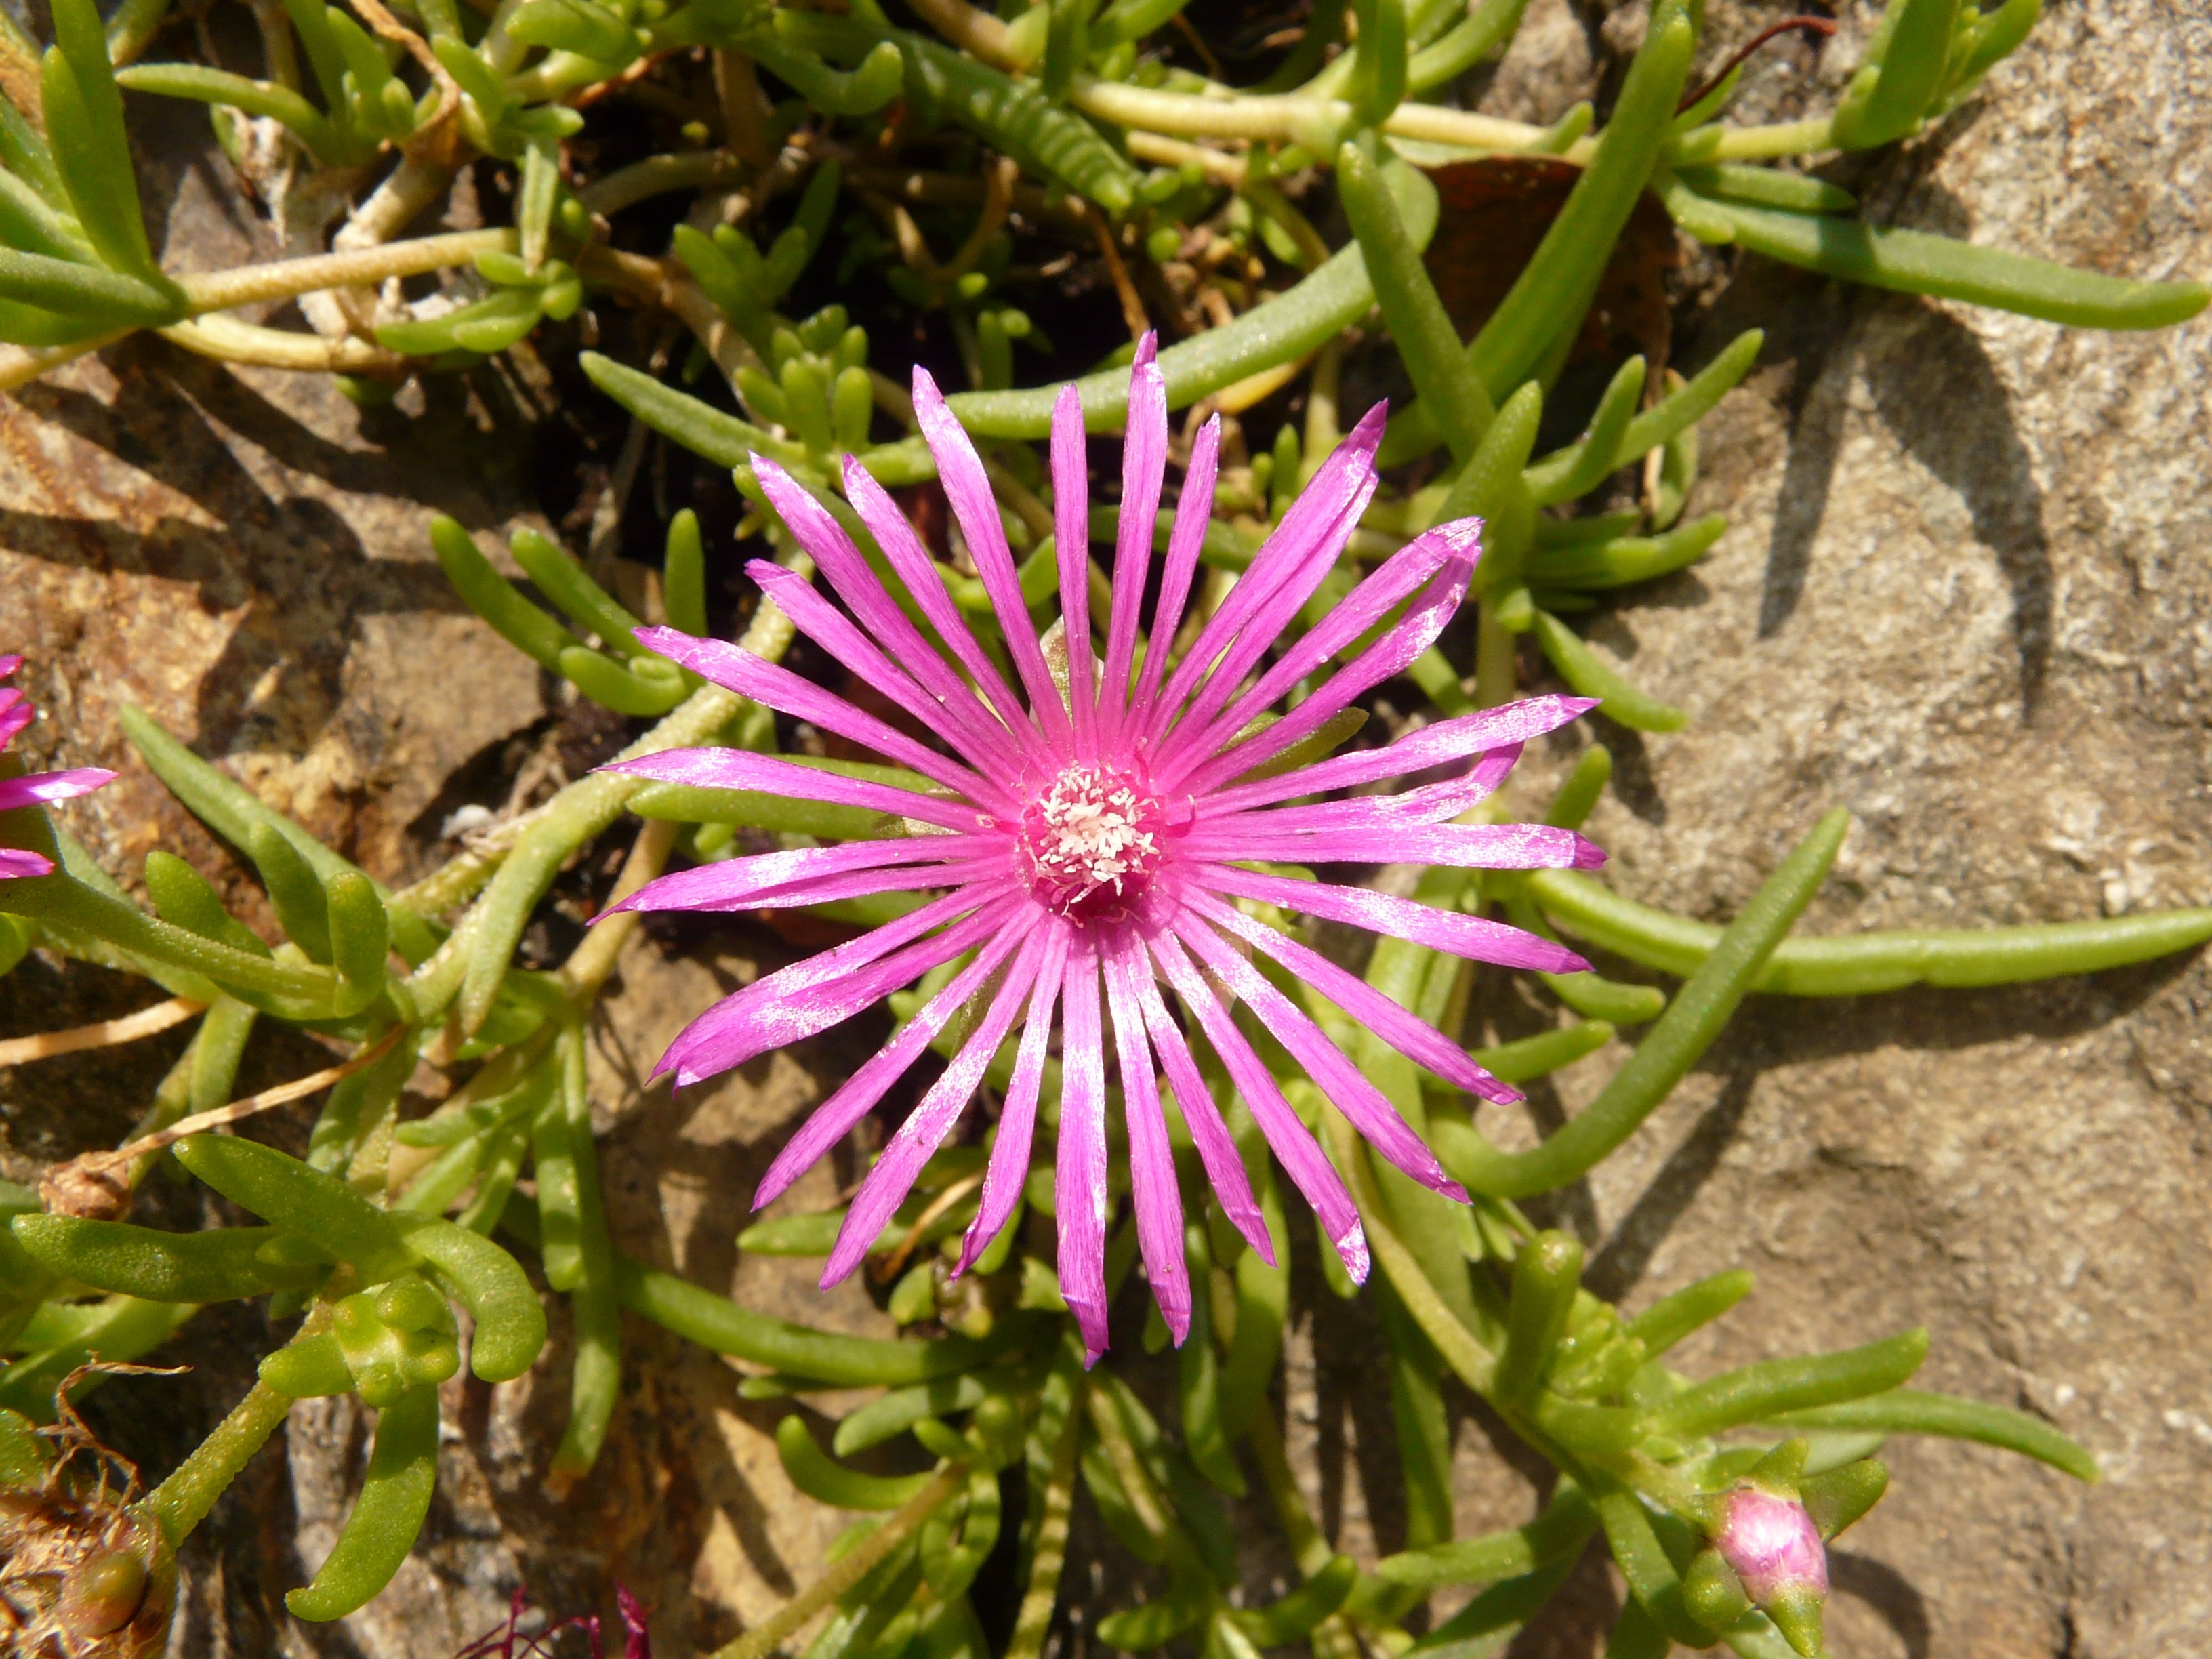
nature, blossom, plant, flower, purple, bloom, botany, colorful, pink, flora, wildflower, farbenpracht, farbenspiel, pigface, passion flower, flowering plant, daisy family, ice plant, land plant, ice plant family, passion flower family, delosperma cooperi, mesembryanthemum cooperi